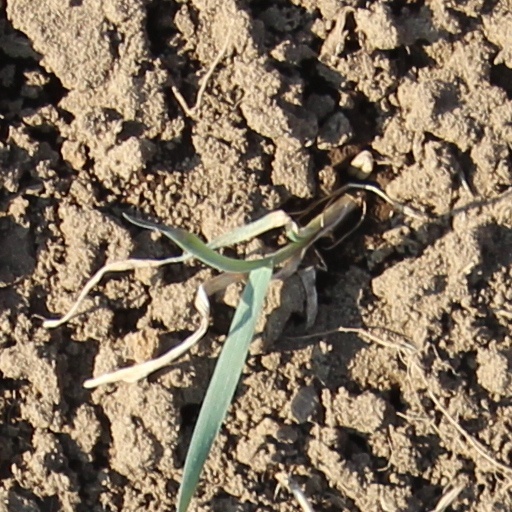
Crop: wheat